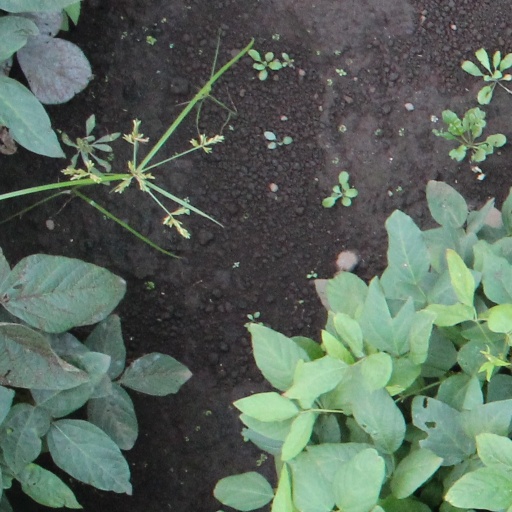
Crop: soybean